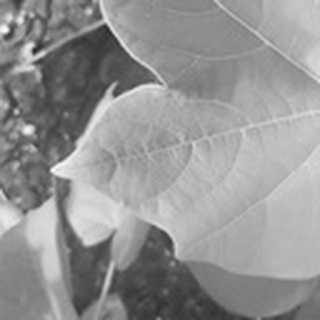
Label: healthy_cotton